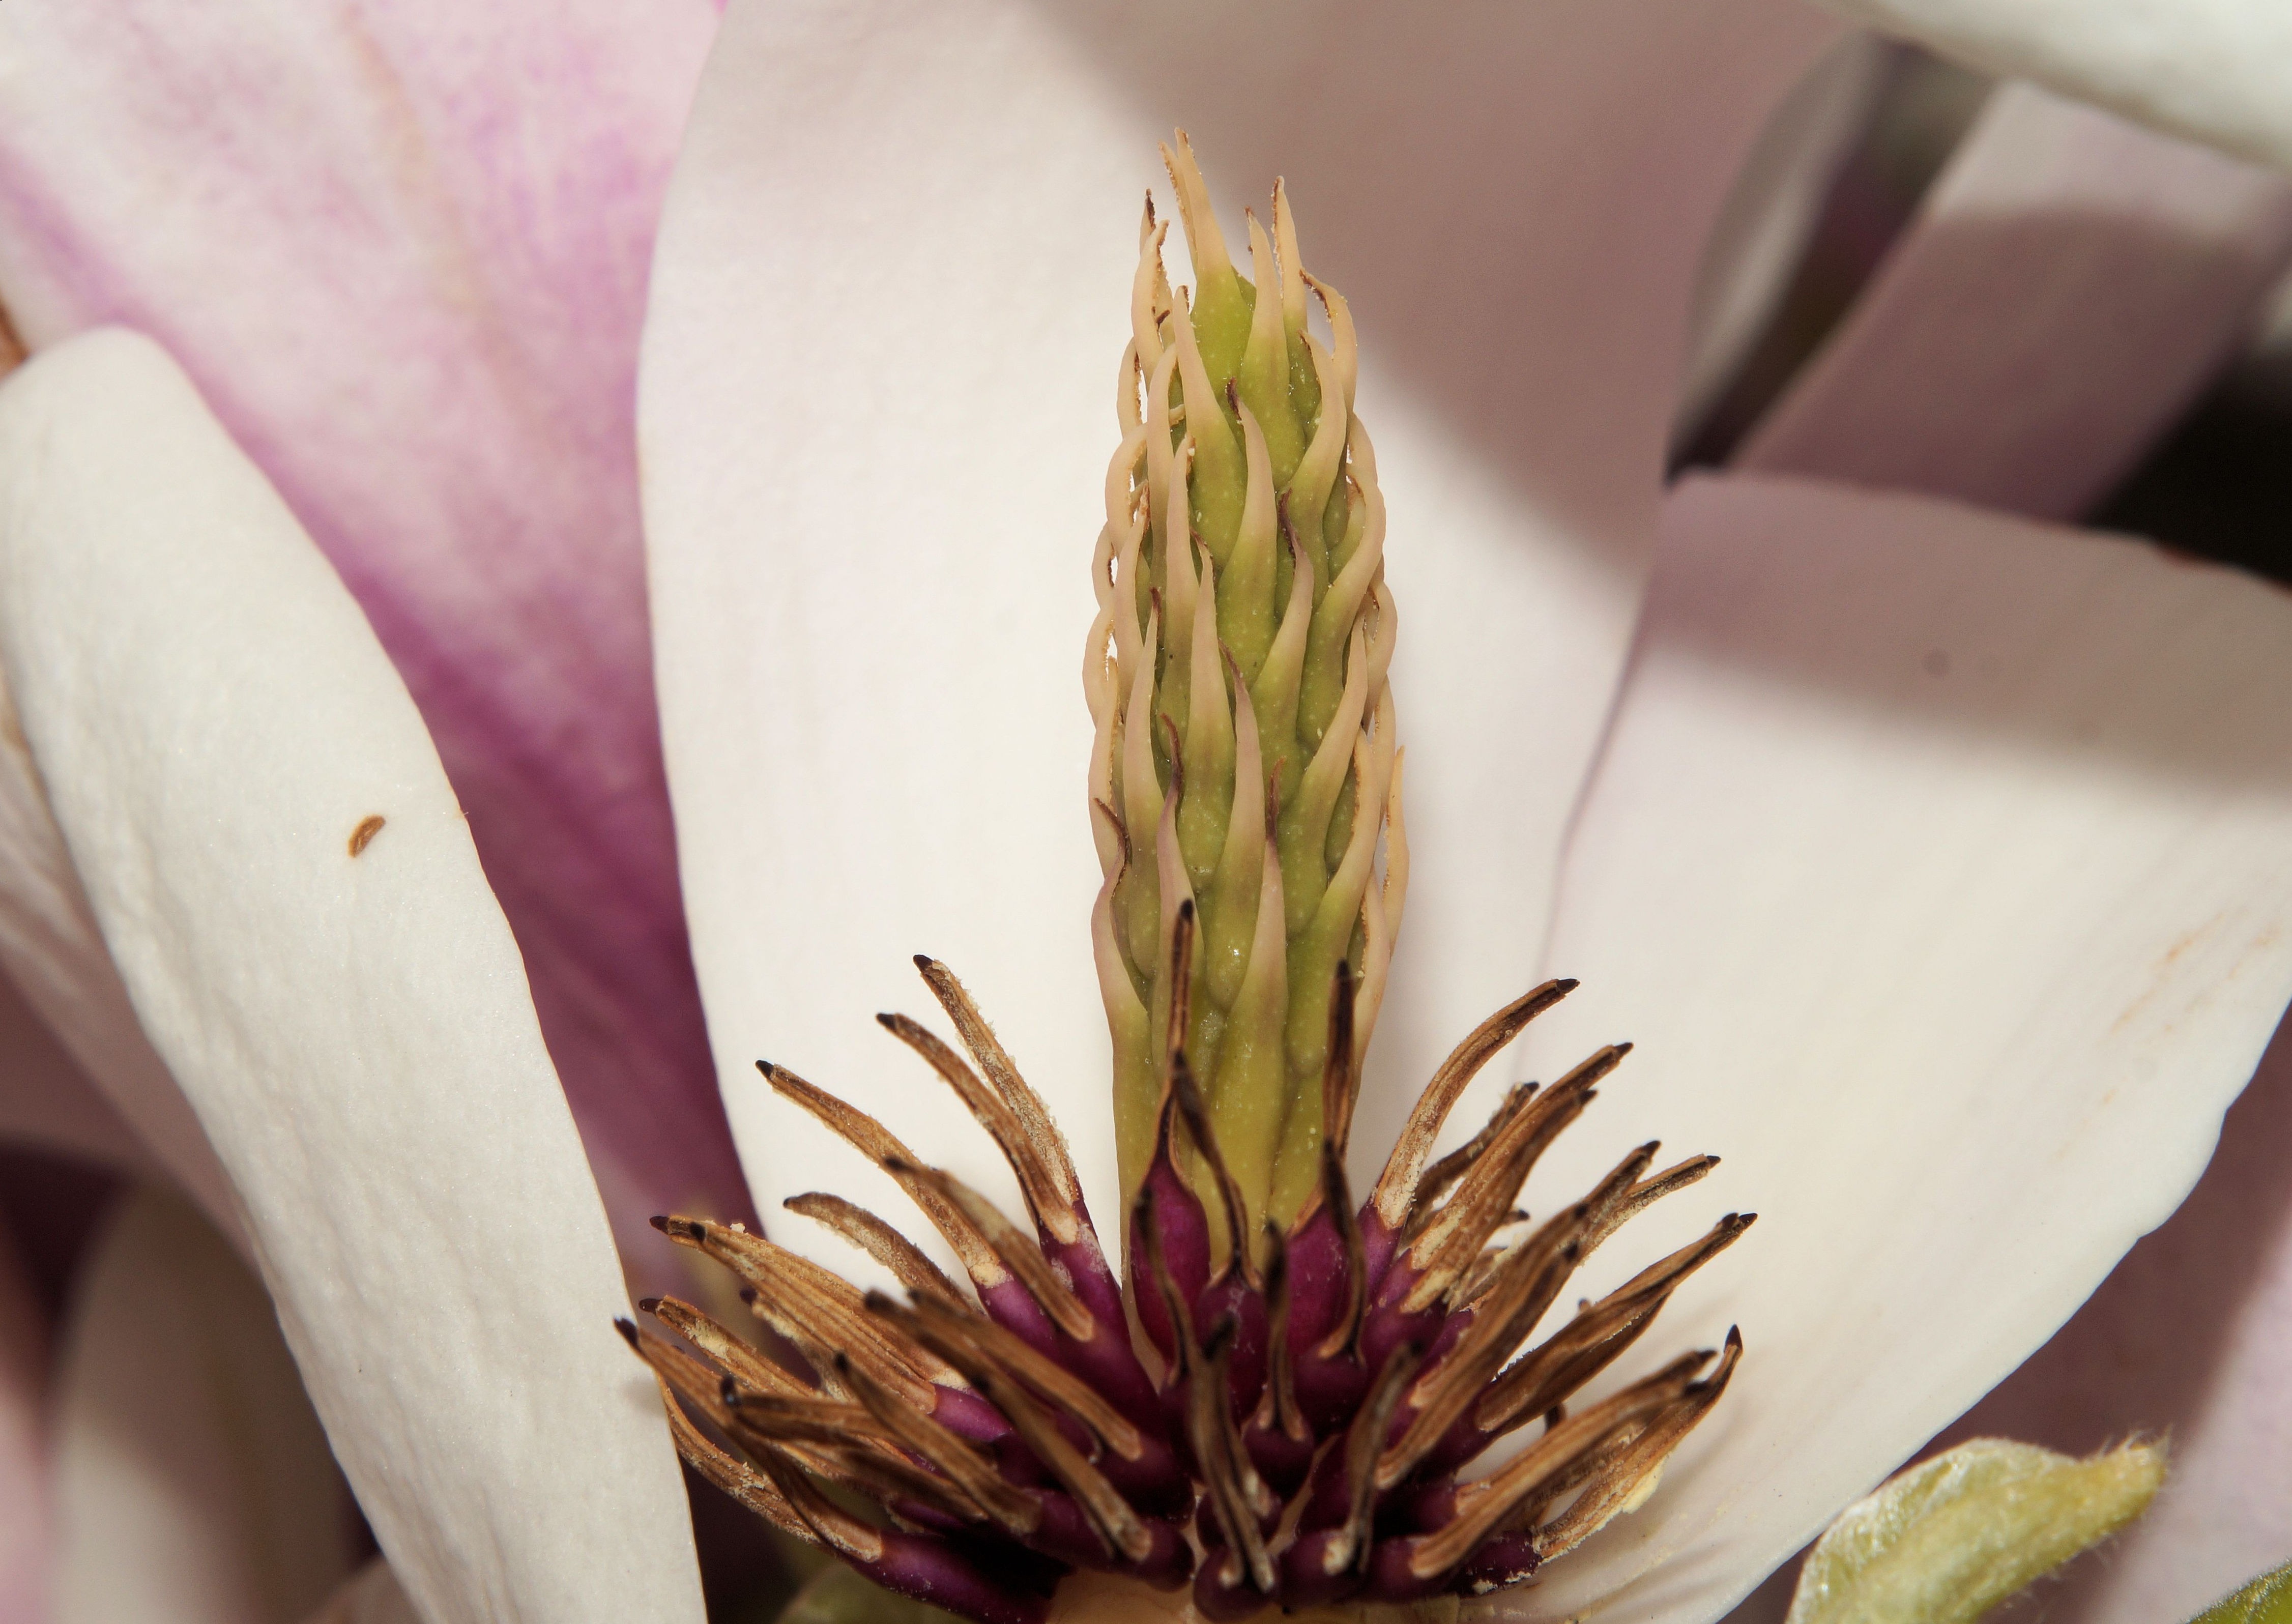
tree, blossom, plant, photography, leaf, flower, petal, bloom, spring, produce, botany, close, flora, close up, magnolia, magnoliaceae, floristry, macro photography, scion, flowering plant, grass family, plant stem, land plant